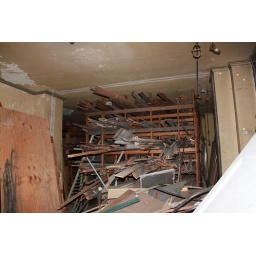
there are about 6 of these rooms in the book tower